Ducati 450 Mark 3

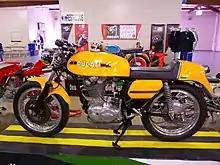
Late model Ducati 450 Desmo

A higher performance version of the Mark 3 was offered, the "Mark 3D", that was fitted with a different head that used desmodromic valves. (A system where the valves are positively closed by extra lobes on the cam and levers rather than by a more conventional springs). The head was derived from that used on the 350 SCD racers. Although using a desmo system, lightweight hairspring valve springs were retained. The rest of the engine was the same as the non-desmo mark 3, as were the cycle parts. The 3D produced .